Arcana Heart (video game)

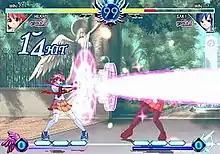
PlayStation 2 version screenshot showcasing a match between Heart Aino and Saki Tsuzura.

"Arcana Heart" is an airborne-based fighting game reminiscent of "Asuka 120% Limited Burning Fest" and "Guilty Gear". The player fights against other opponents in one-on-one matches and the fighter who manages to deplete the health bar of the opponent wins the first round. The first to win two rounds becomes the winner of the match. Each round is timed; if both fighters still have health remaining when time expires, the fighter with more health wins the round. It uses a four-button layout, three of which are responsible for the attacks and the other one is for both homing attacks and Arcana-specific actions. It features three modes: Story, Arcade, Versus, and Training. In single-player mode, players can choose from eleven playable characters and fight against computer-controlled fighters. If all of the opponents are defeated, the player will be able to fight against Mildred Avallone. Special moves are performed by entering button commands while pressing the D-pad.